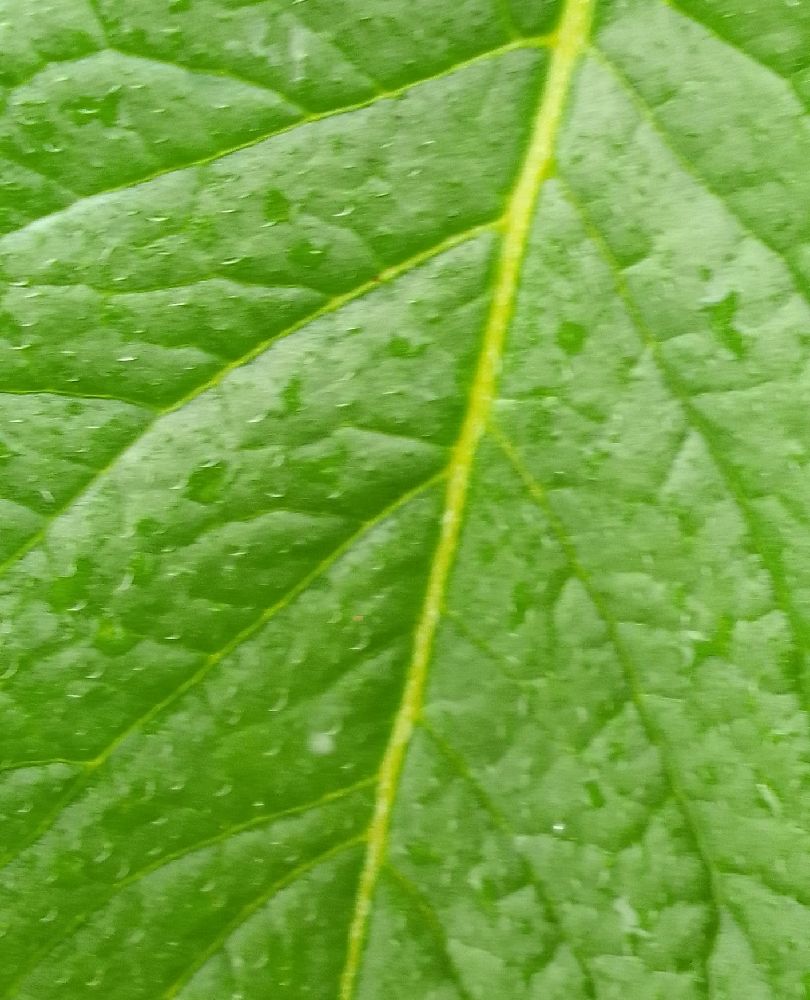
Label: Healthy